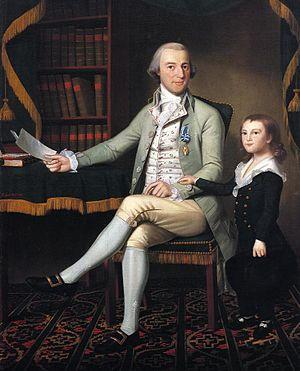
Le Culper Ring est un réseau d'espionnage géré par Benjamin Tallmadge, sous les ordres du général George Washington, à l'été de 1778, pendant l'occupation britannique de New York à l'apogée de la guerre d'indépendance des États-Unis.